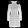
Label: Coat